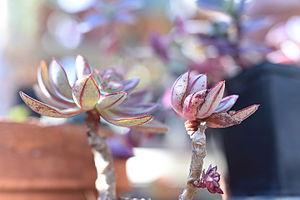
Atanasio Echeverria y Godoy est un artiste-naturaliste mexicain.